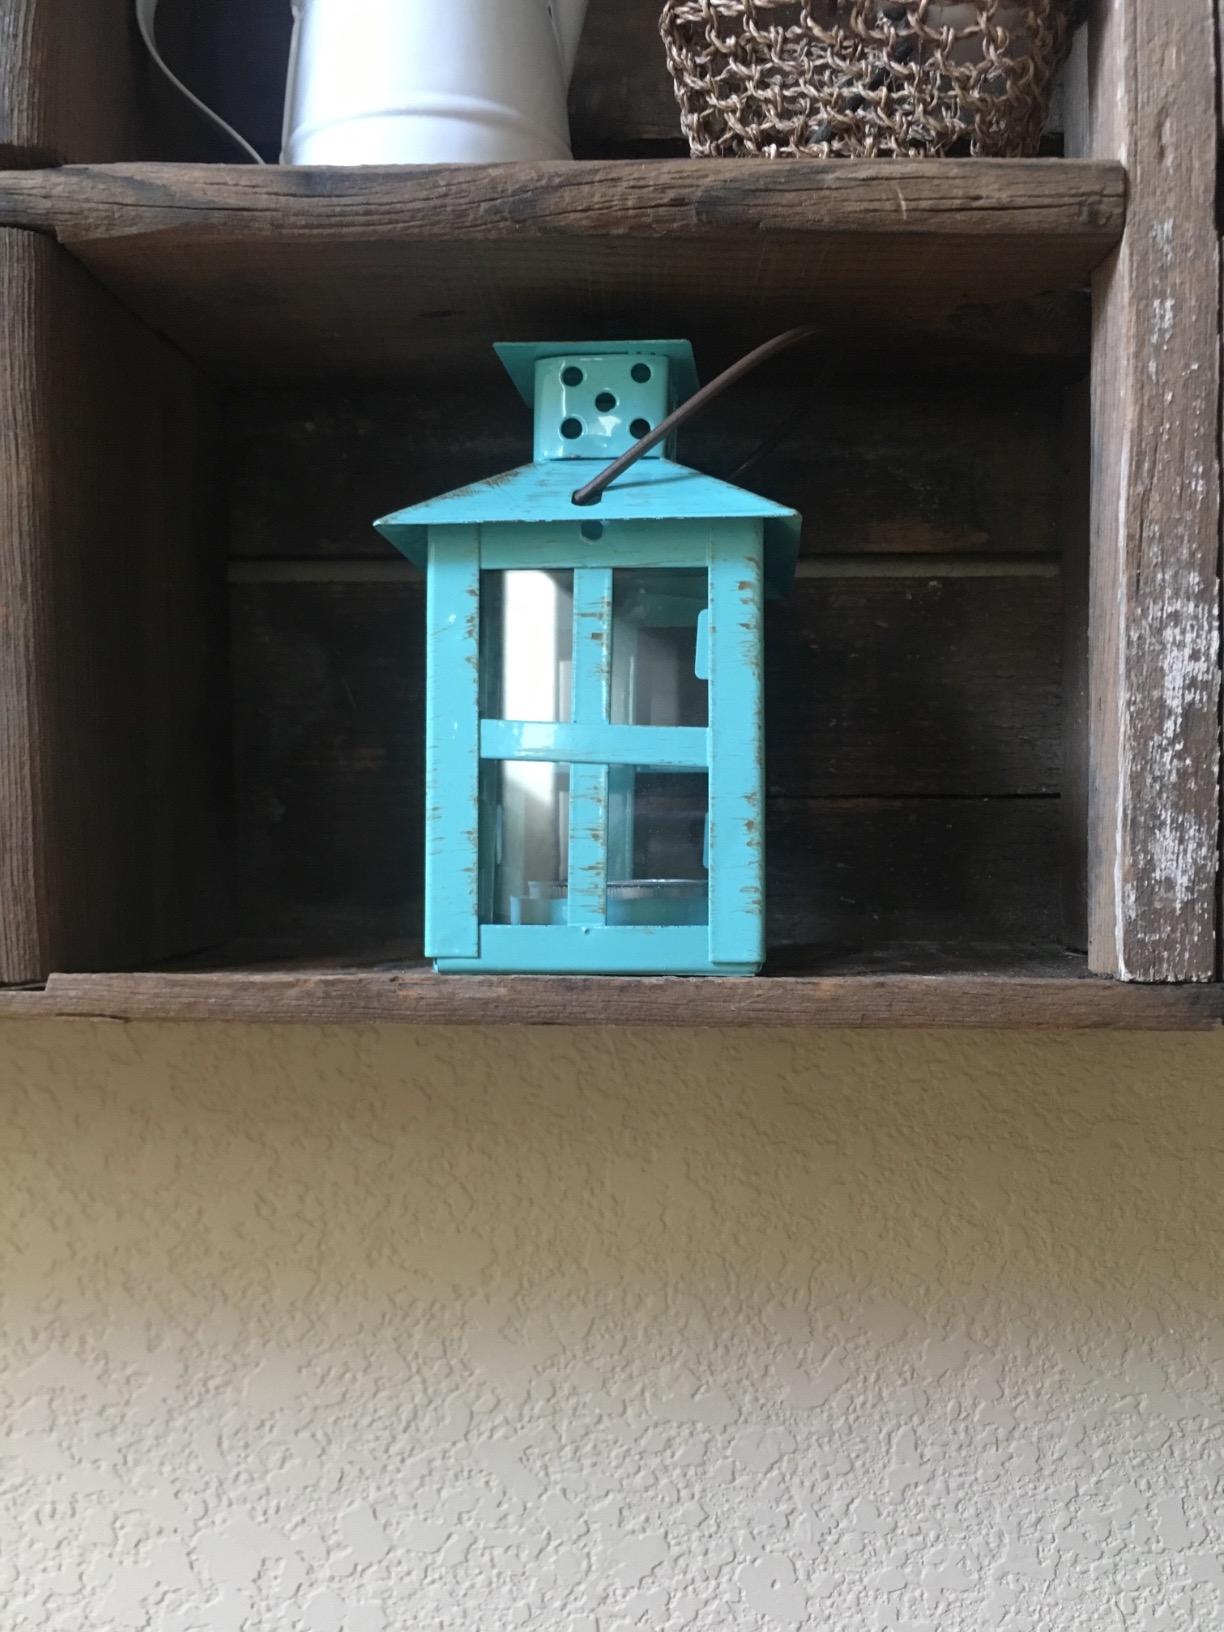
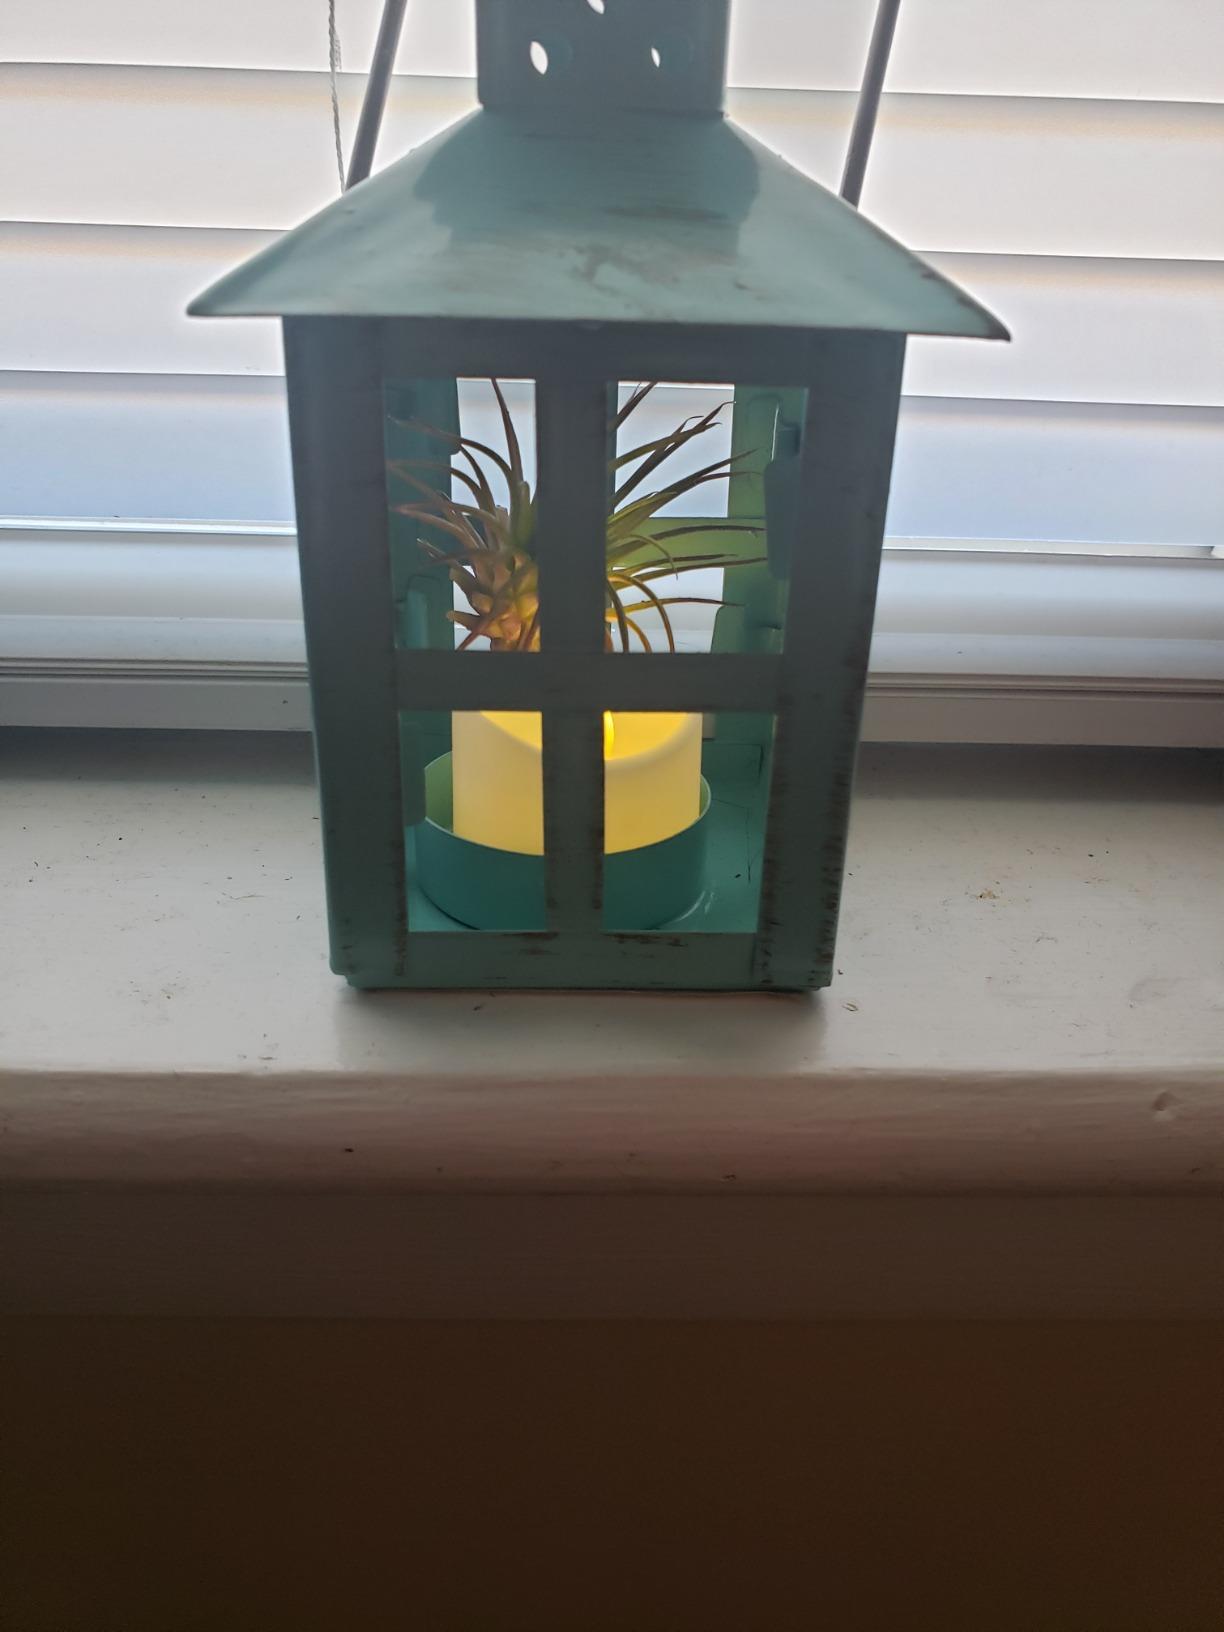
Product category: lantern
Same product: yes